HMS Port Quebec

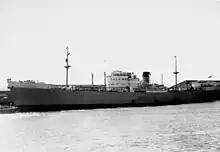
"Port Quebec" in Port Line service

On 24 October 1947 the Admiralty sold the ship back to Port Line, who restored her original name "Port Quebec". She was completed as a cargo ship, with only part of her hold space refrigerated. In 1948 her refrigerated capacity was recorded as only . By 1950 this had been doubled to , but it was still only a small part of her total hold space.